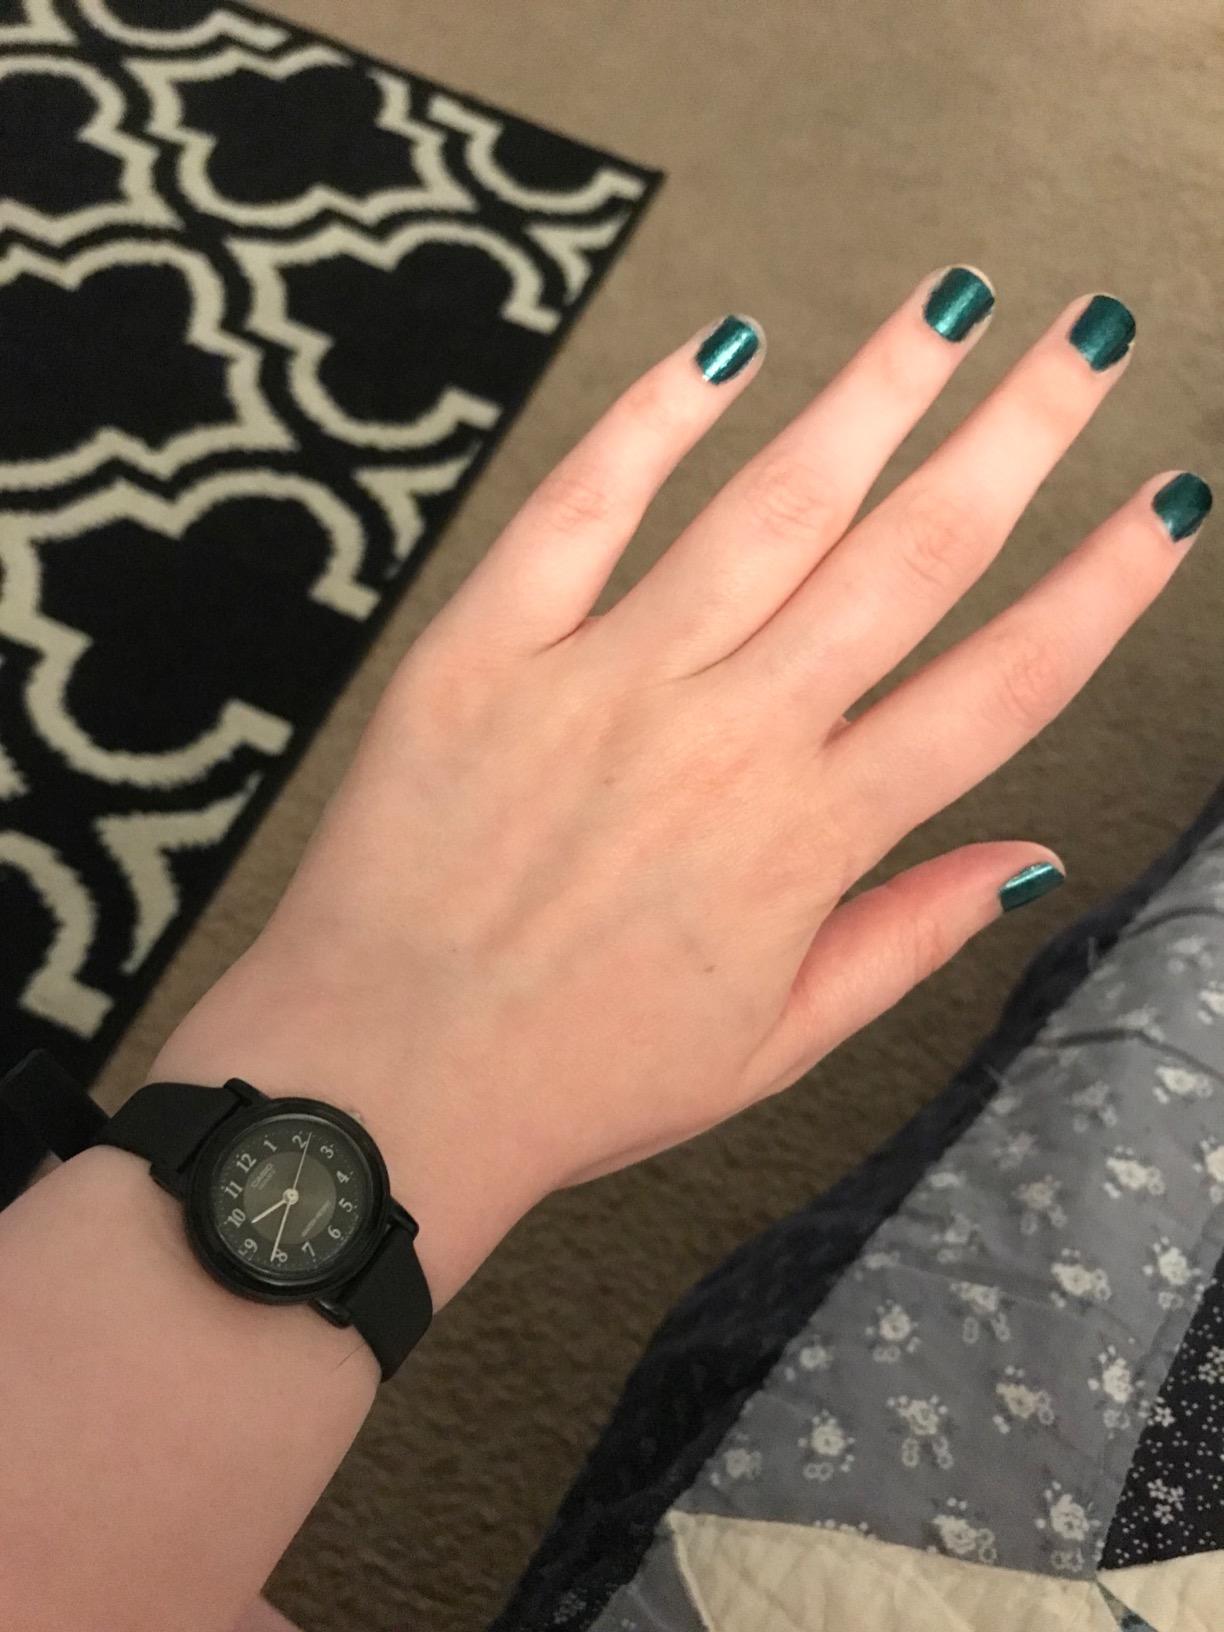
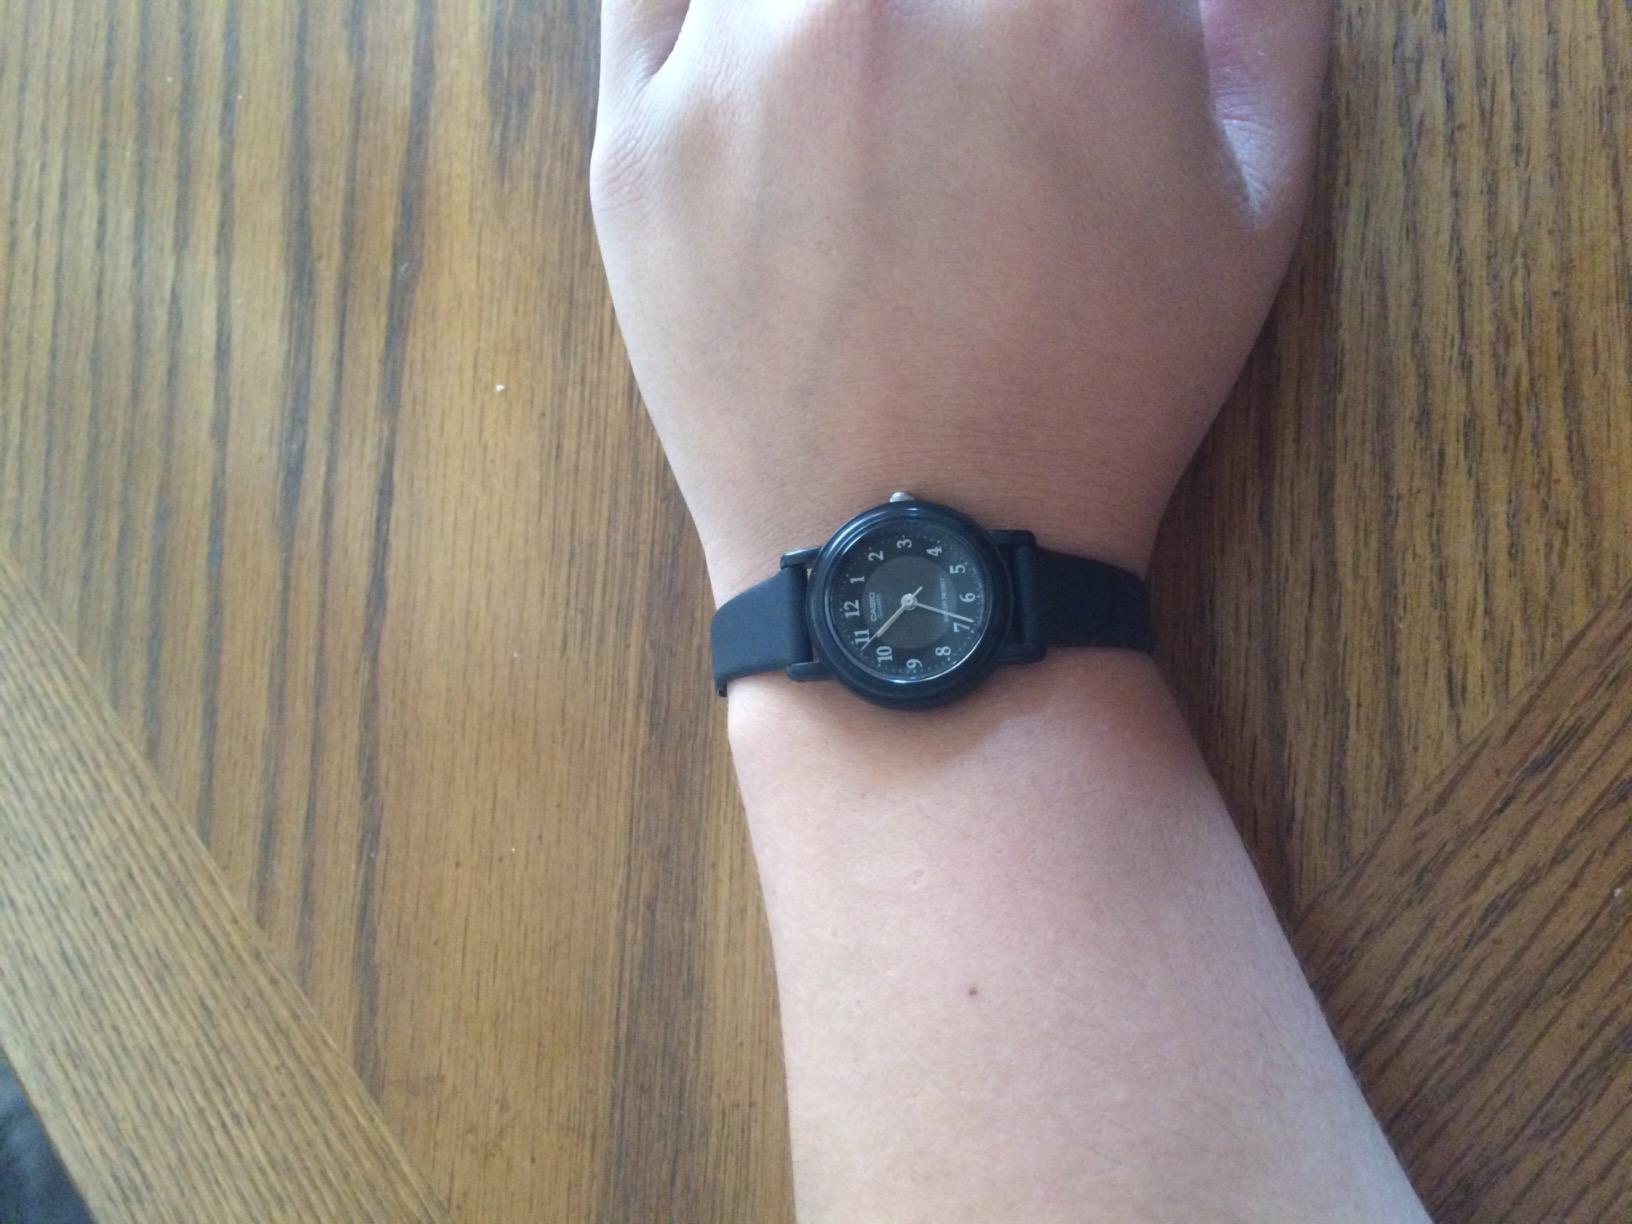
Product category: accessories_watch
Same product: yes